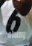
Number: 6